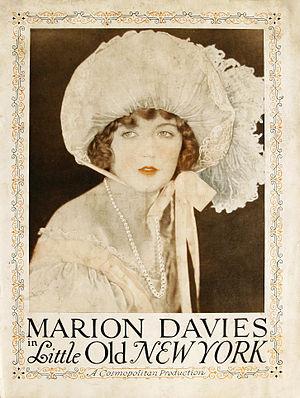
Patricia est un film muet américain, réalisé par Sidney Olcott, avec Marion Davies, produit par Cosmopolitan Productions en 1923 et sorti en France en 1925.